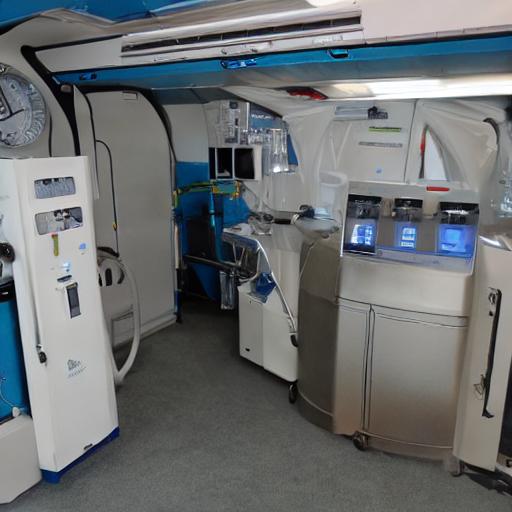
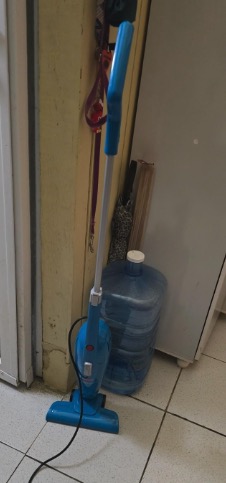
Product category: items_vacuum
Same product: no